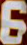
Number: 6